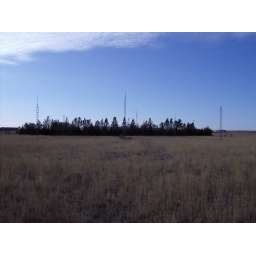
Anemometer photo facing south. The tower in the background behind the tree line is in the vacinity of the rain gauge.